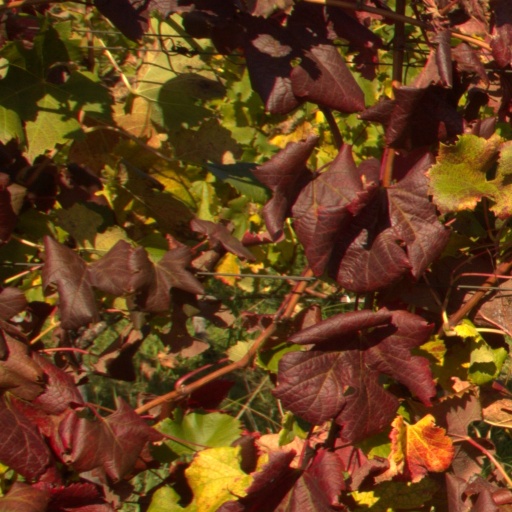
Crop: grape